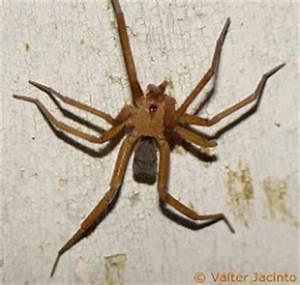
spider